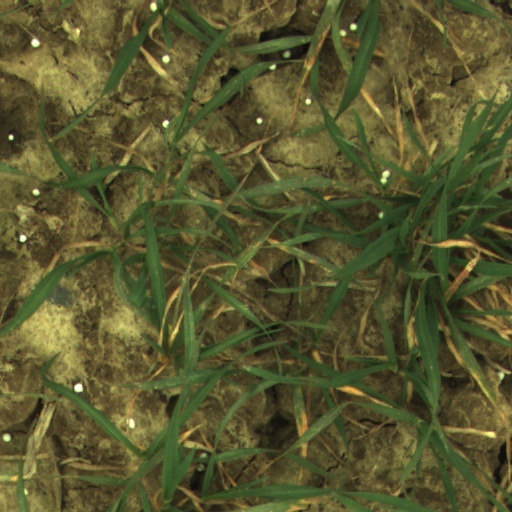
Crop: wheat